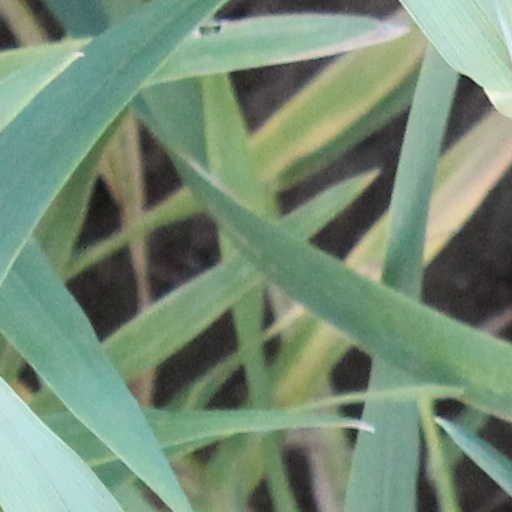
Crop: wheat